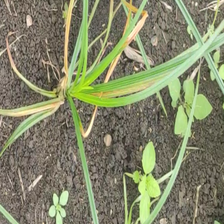
Weed species: Lavhala_(Cyperus_Rotundus)